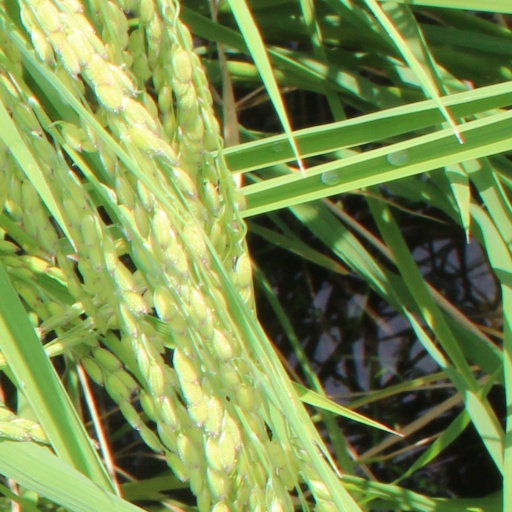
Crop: rice